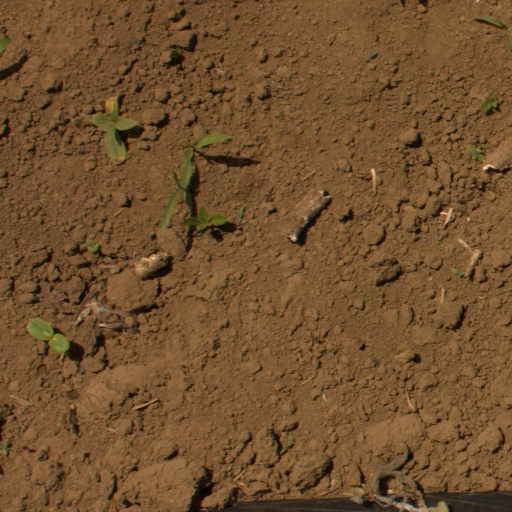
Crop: Jerusalem artichoke